Slovene quintain

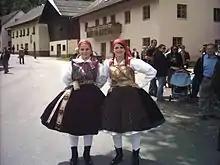
"Gailtaler Tracht", Feistritz

The Slovene name derives from the German word "stechen" 'to stab', which indicates that in the beginning players stabbed a barrel with a long iron pole. However, because the pole was never sharp enough to stick into a wooden barrel, riders began to use an iron bat ("količ").